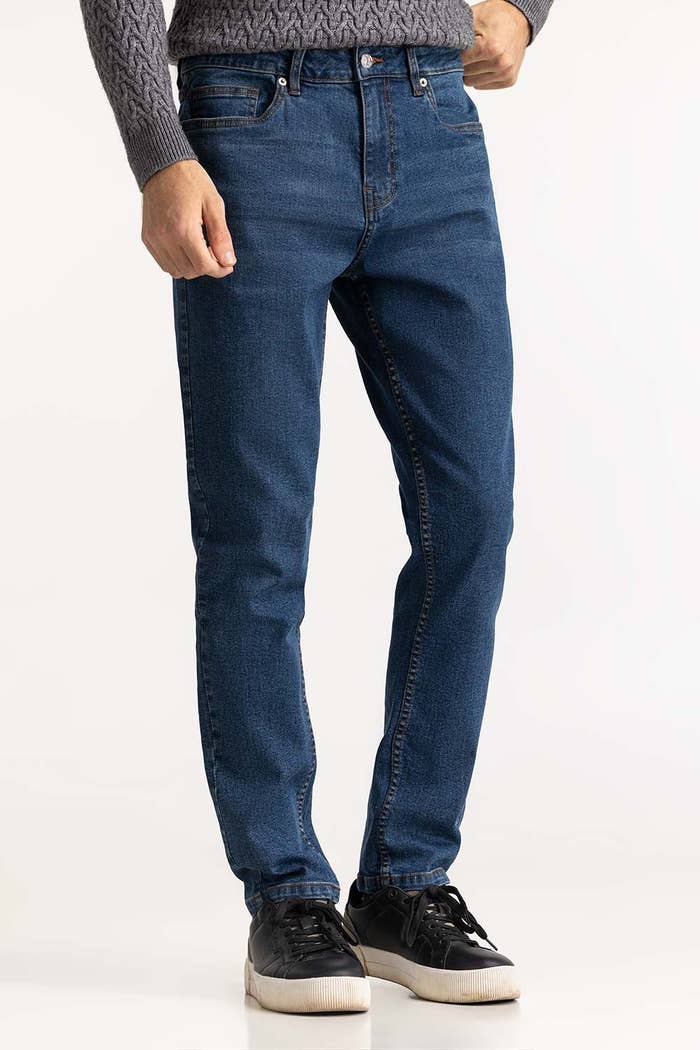
blue slim fit jeans